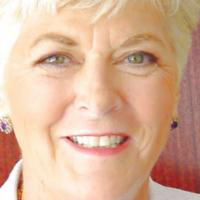
Age group: age 66-80